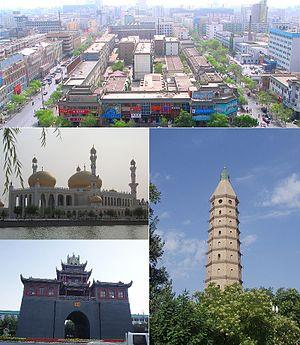
Yinchuan est le chef-lieu de la région autonome huí du Ningxia en Chine.